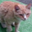
Label: cat